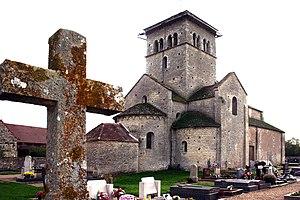
Malay est une commune française située dans le département de Saône-et-Loire en région Bourgogne-Franche-Comté.
Parmi les 576 communes du département français de Saône-et-Loire, plus de 300 possèdent une construction ecclésiastique de style roman.
Cet article recense une partie des monuments historiques de Saône-et-Loire, en France.
L'église Notre-Dame-de-la-Nativité est une église romane située sur le territoire de la commune de Malay dans le département français de Saône-et-Loire en région Bourgogne-Franche-Comté.